581st Air Resupply and Communications Wing

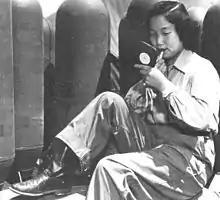
A female intelligence agent before a drop behind enemy lines

The 581st Wing proved to be flexible, and its initial theater deployment plan, outlined in Far East Command Operations Plan (OPLAN) 3–52, capitalized on this flexibility. The OPLAN established a concept of covert operations for theater forward deployment of assigned 581st ARCW assets. A key function of the wing was to maintain the capability to introduce special agents and guerrilla units into Communist countries and Communist-held areas, to supply them by and guerrilla units operating there, and to keep in contact with them by radio for the Central Intelligence Agency (CIA). The mission to introduce and extract special agents into Communist countries operated under the cover of psychological warfare, providing cover against inquiries into their clandestine purpose. Four of the wing's 12 B-29s, and associated support personnel were placed on a 60-day rotation schedule to Yokota Air Base, Japan, where they were co-located with the 91st Strategic Reconnaissance Squadron, which also flew the B-29. The wing's B-29s were retrofitted to allow cargo or human "drops" and were stripped of armament, with the exception of the tail gun, and countermeasures in order to lighten their load and increase altitude and range. One crew member was trained as a CIA contact, known as the jumpmaster. The identities of these jumpmasters were kept secret, even from the wing commander who did not know of their CIA connection. However, the wing had a senior officer serving as a liaison with the CIA. This was Lt. Colonel George Pittman, whose identity was also kept secret from those who did not have a need to know.